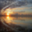
Label: sea